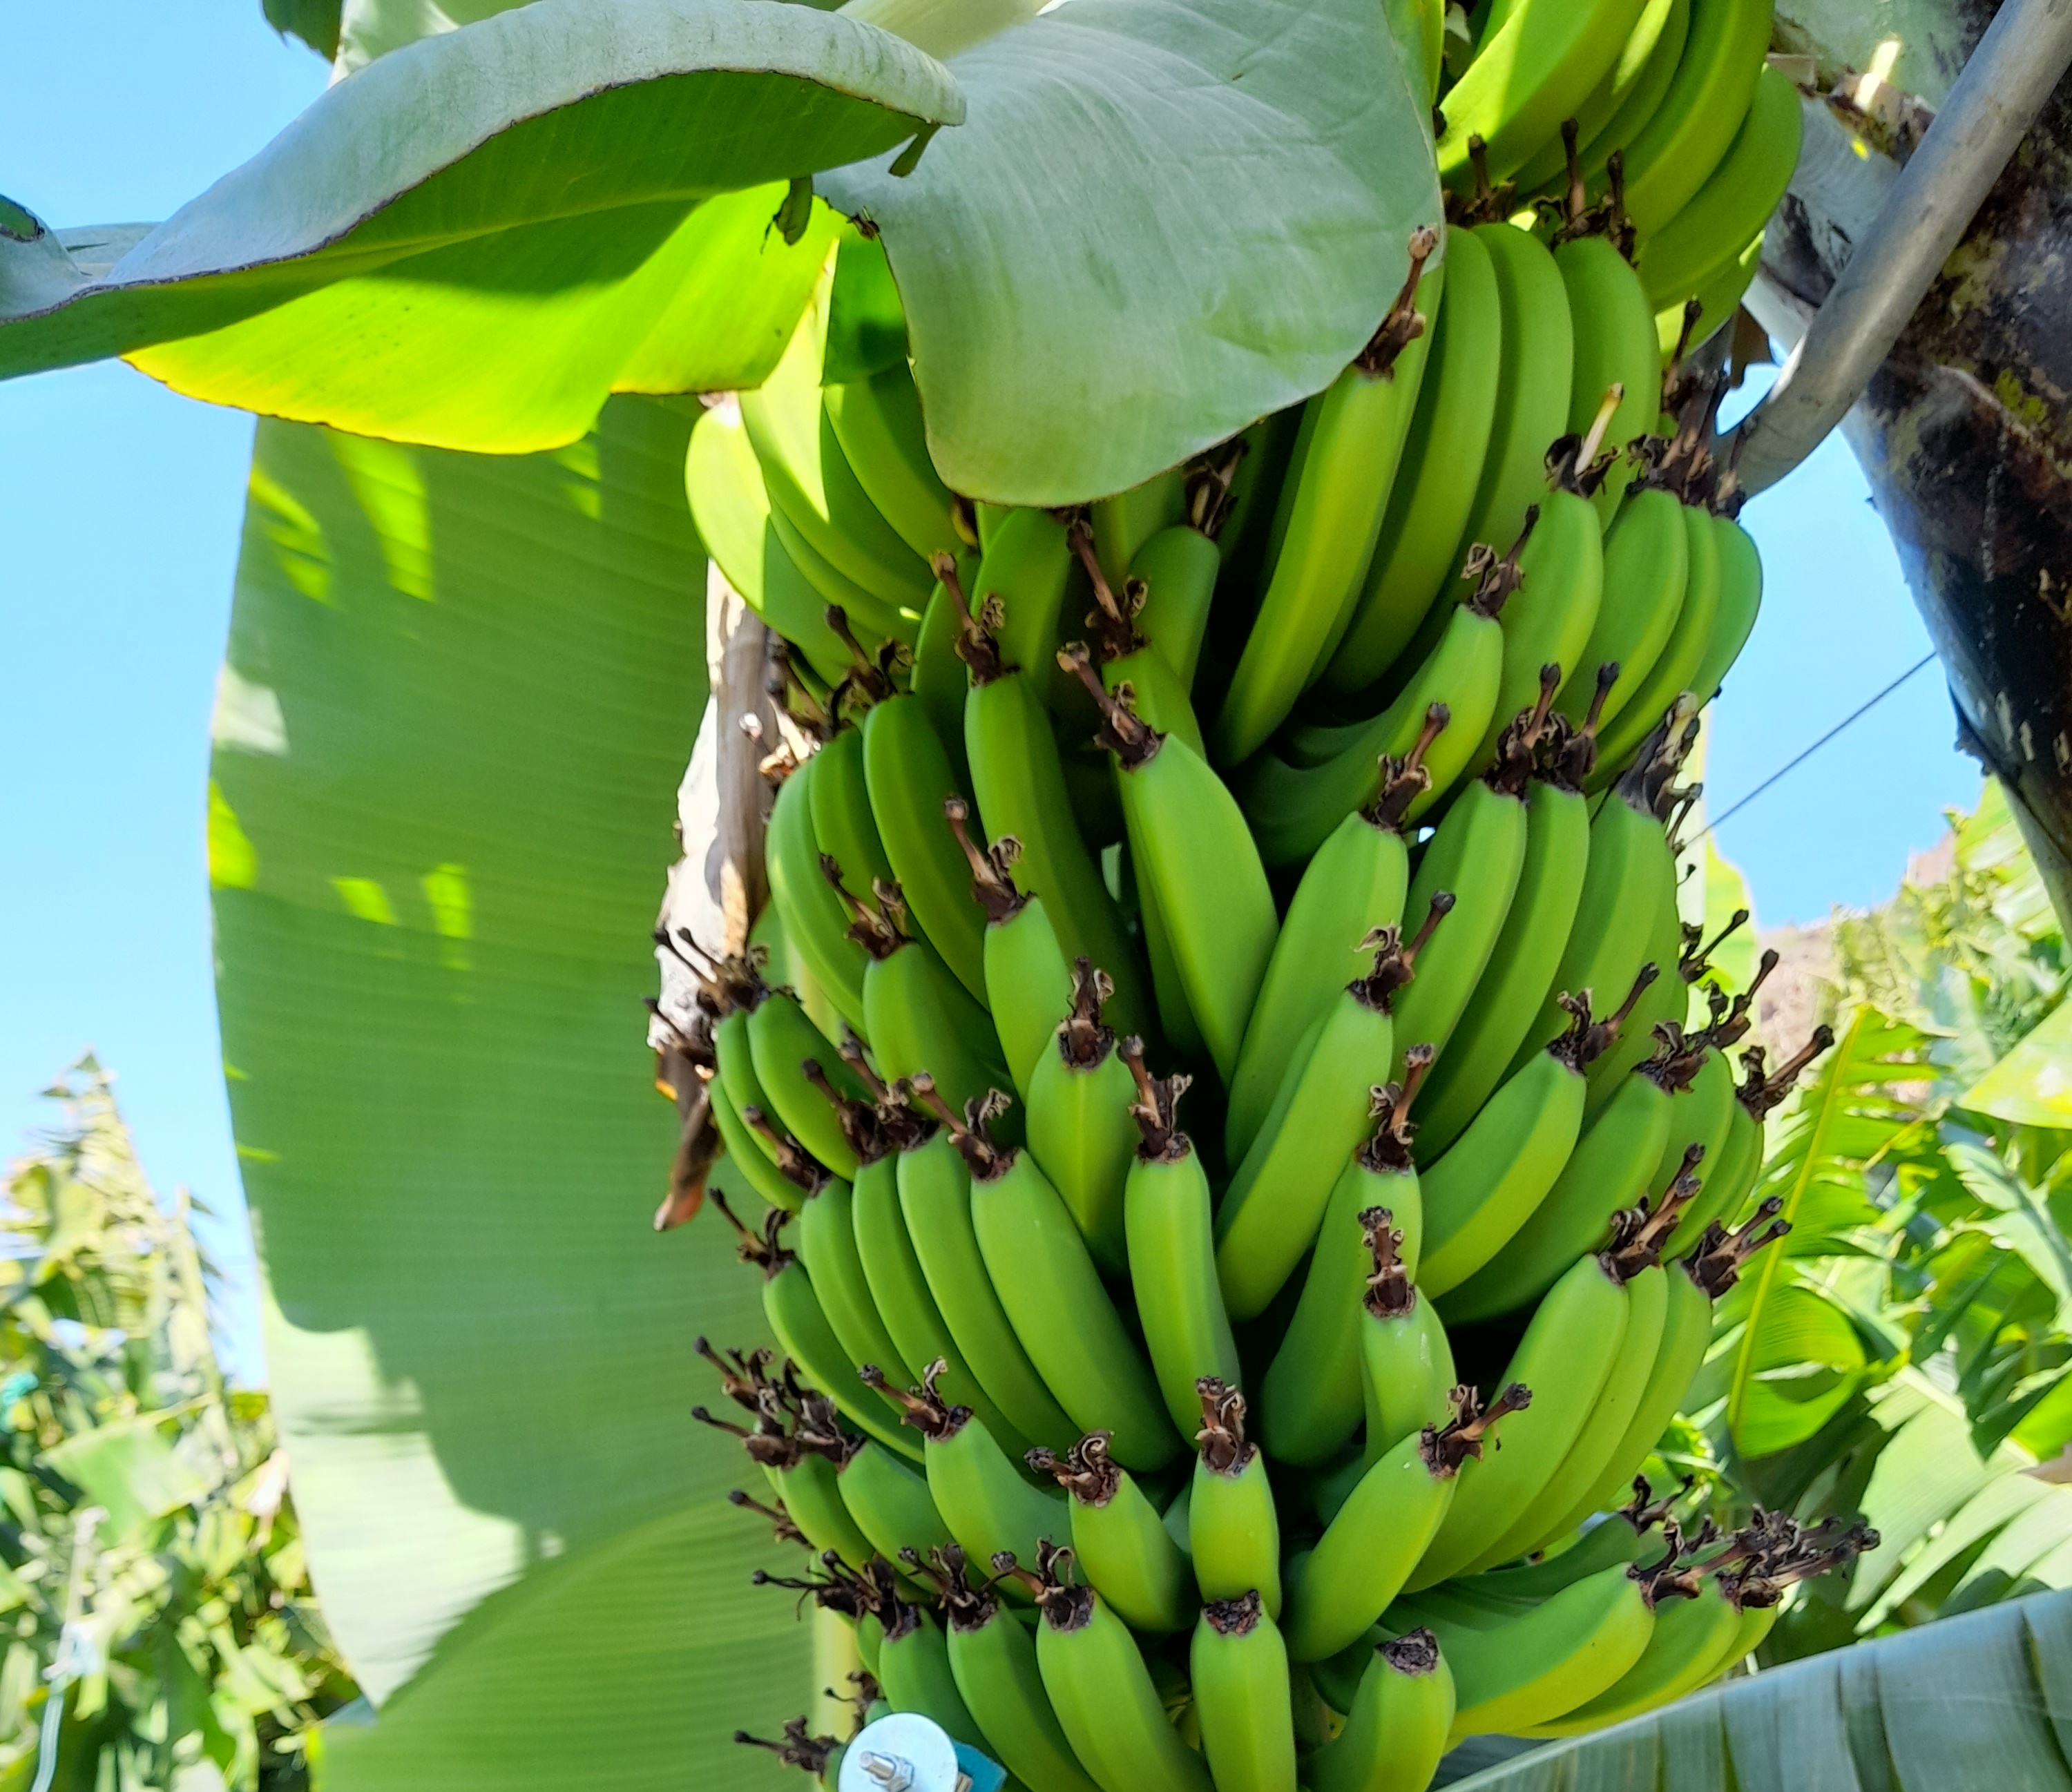
Label: Keep